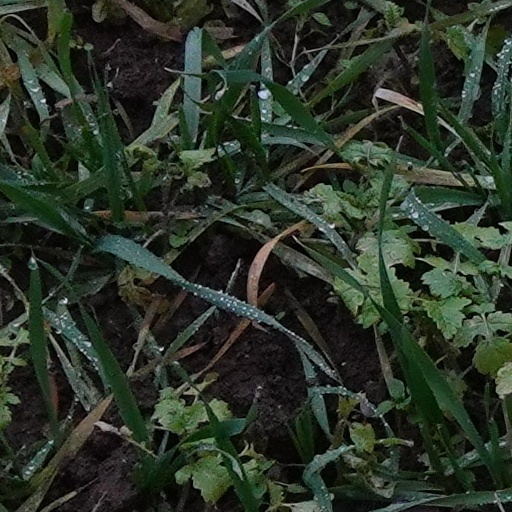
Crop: wheat